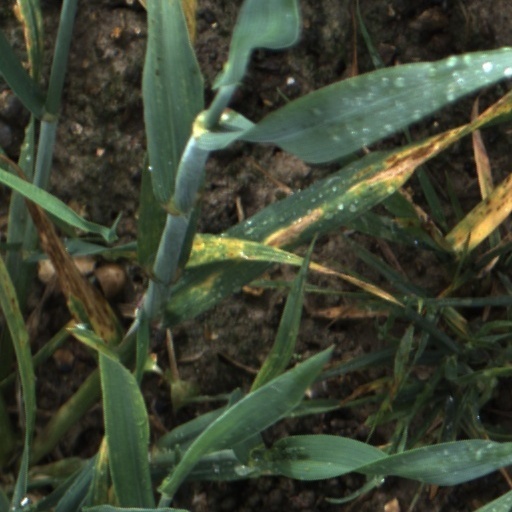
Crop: wheat